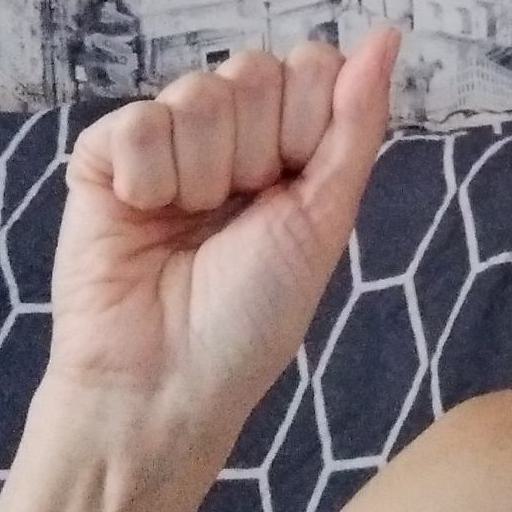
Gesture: fist